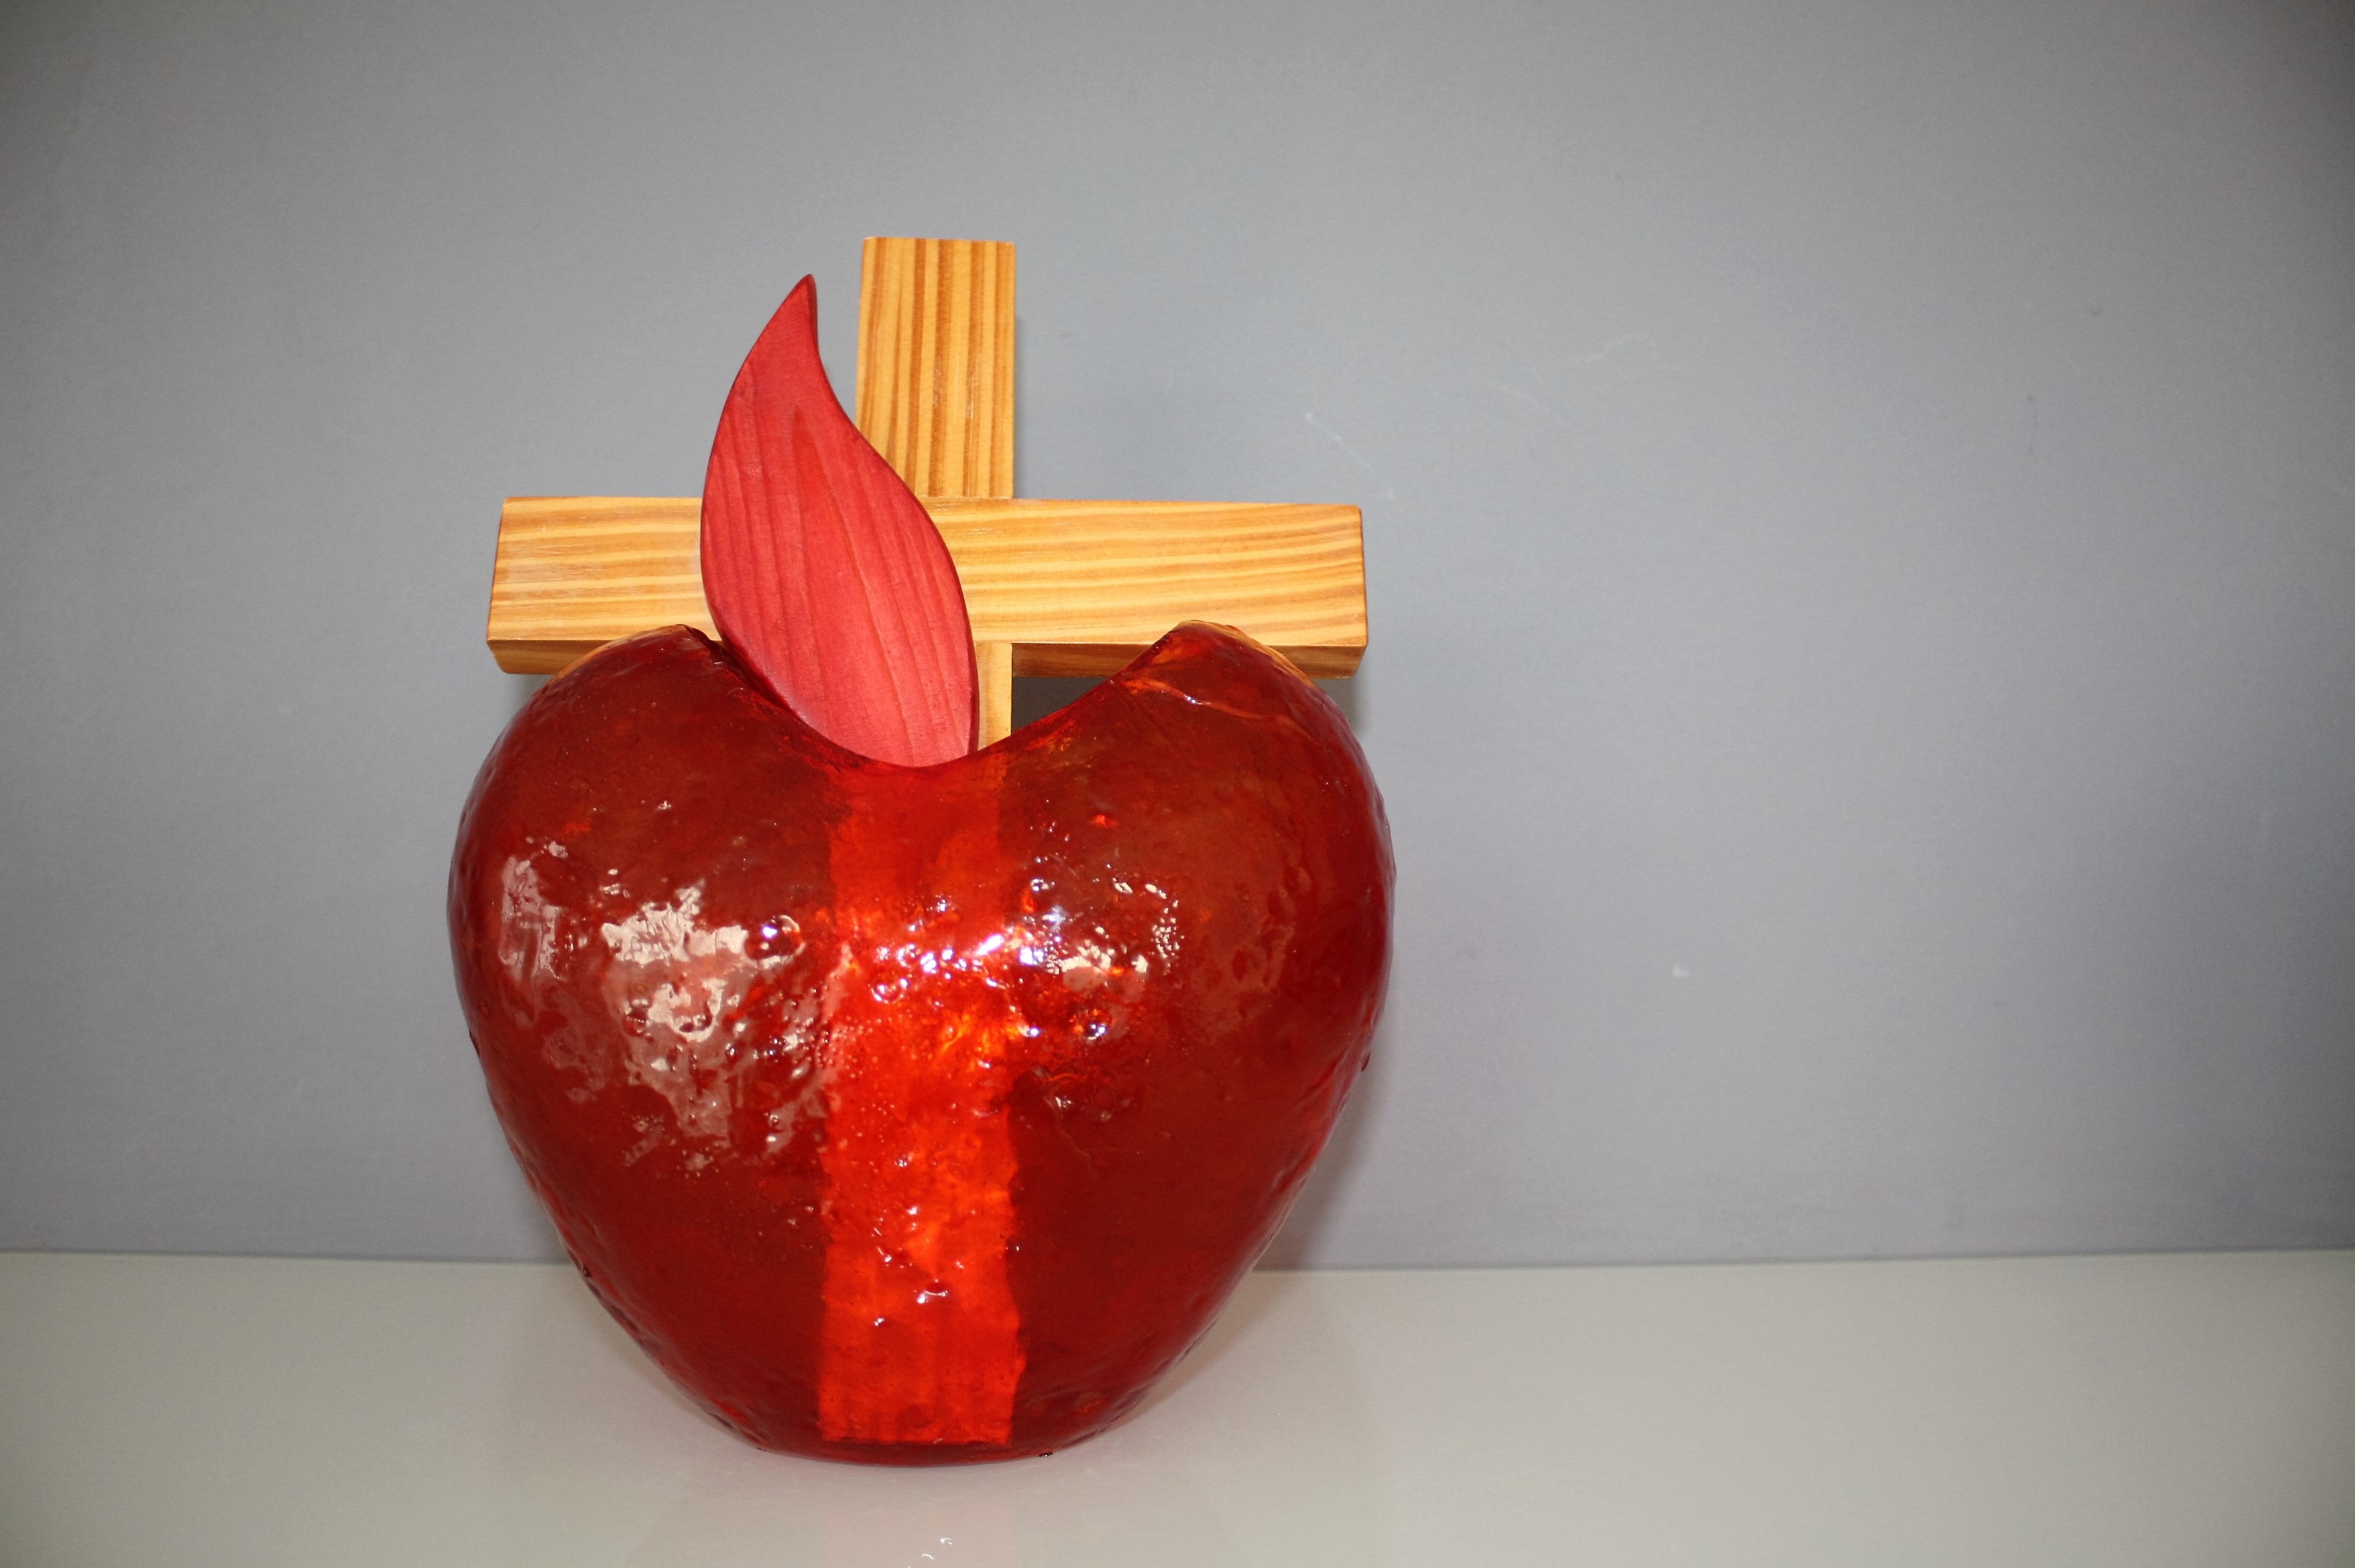
apple, plant, fruit, flower, love, heart, food, red, produce, vegetable, pumpkin, cross, lighting, passion, organ, carving, devotion, flowering plant, land plant